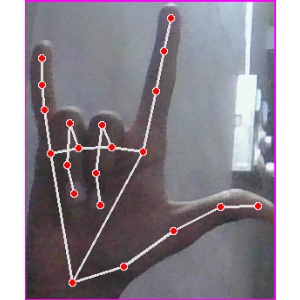
अक्षर: व